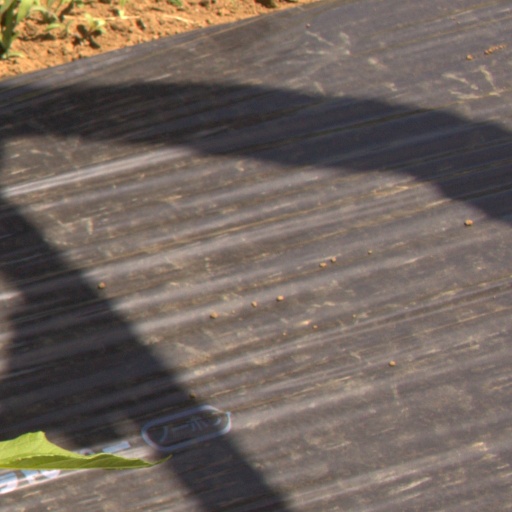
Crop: Jerusalem artichoke